Michael C. Chorlton

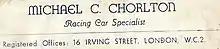
Michael's London office address

It was in 1947 that he formalised his racing career with his own company 'Michael C. Chorlton, Racing Car Specialist', registered at 16 Irving Street, London, W.C.2.